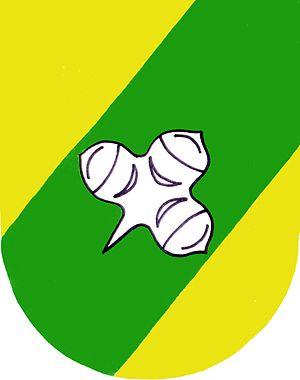
Synalov est une commune du district de Brno-Campagne, dans la région de Moravie-du-Sud, en République tchèque. Sa population s'élevait à 115 habitants en 2017.